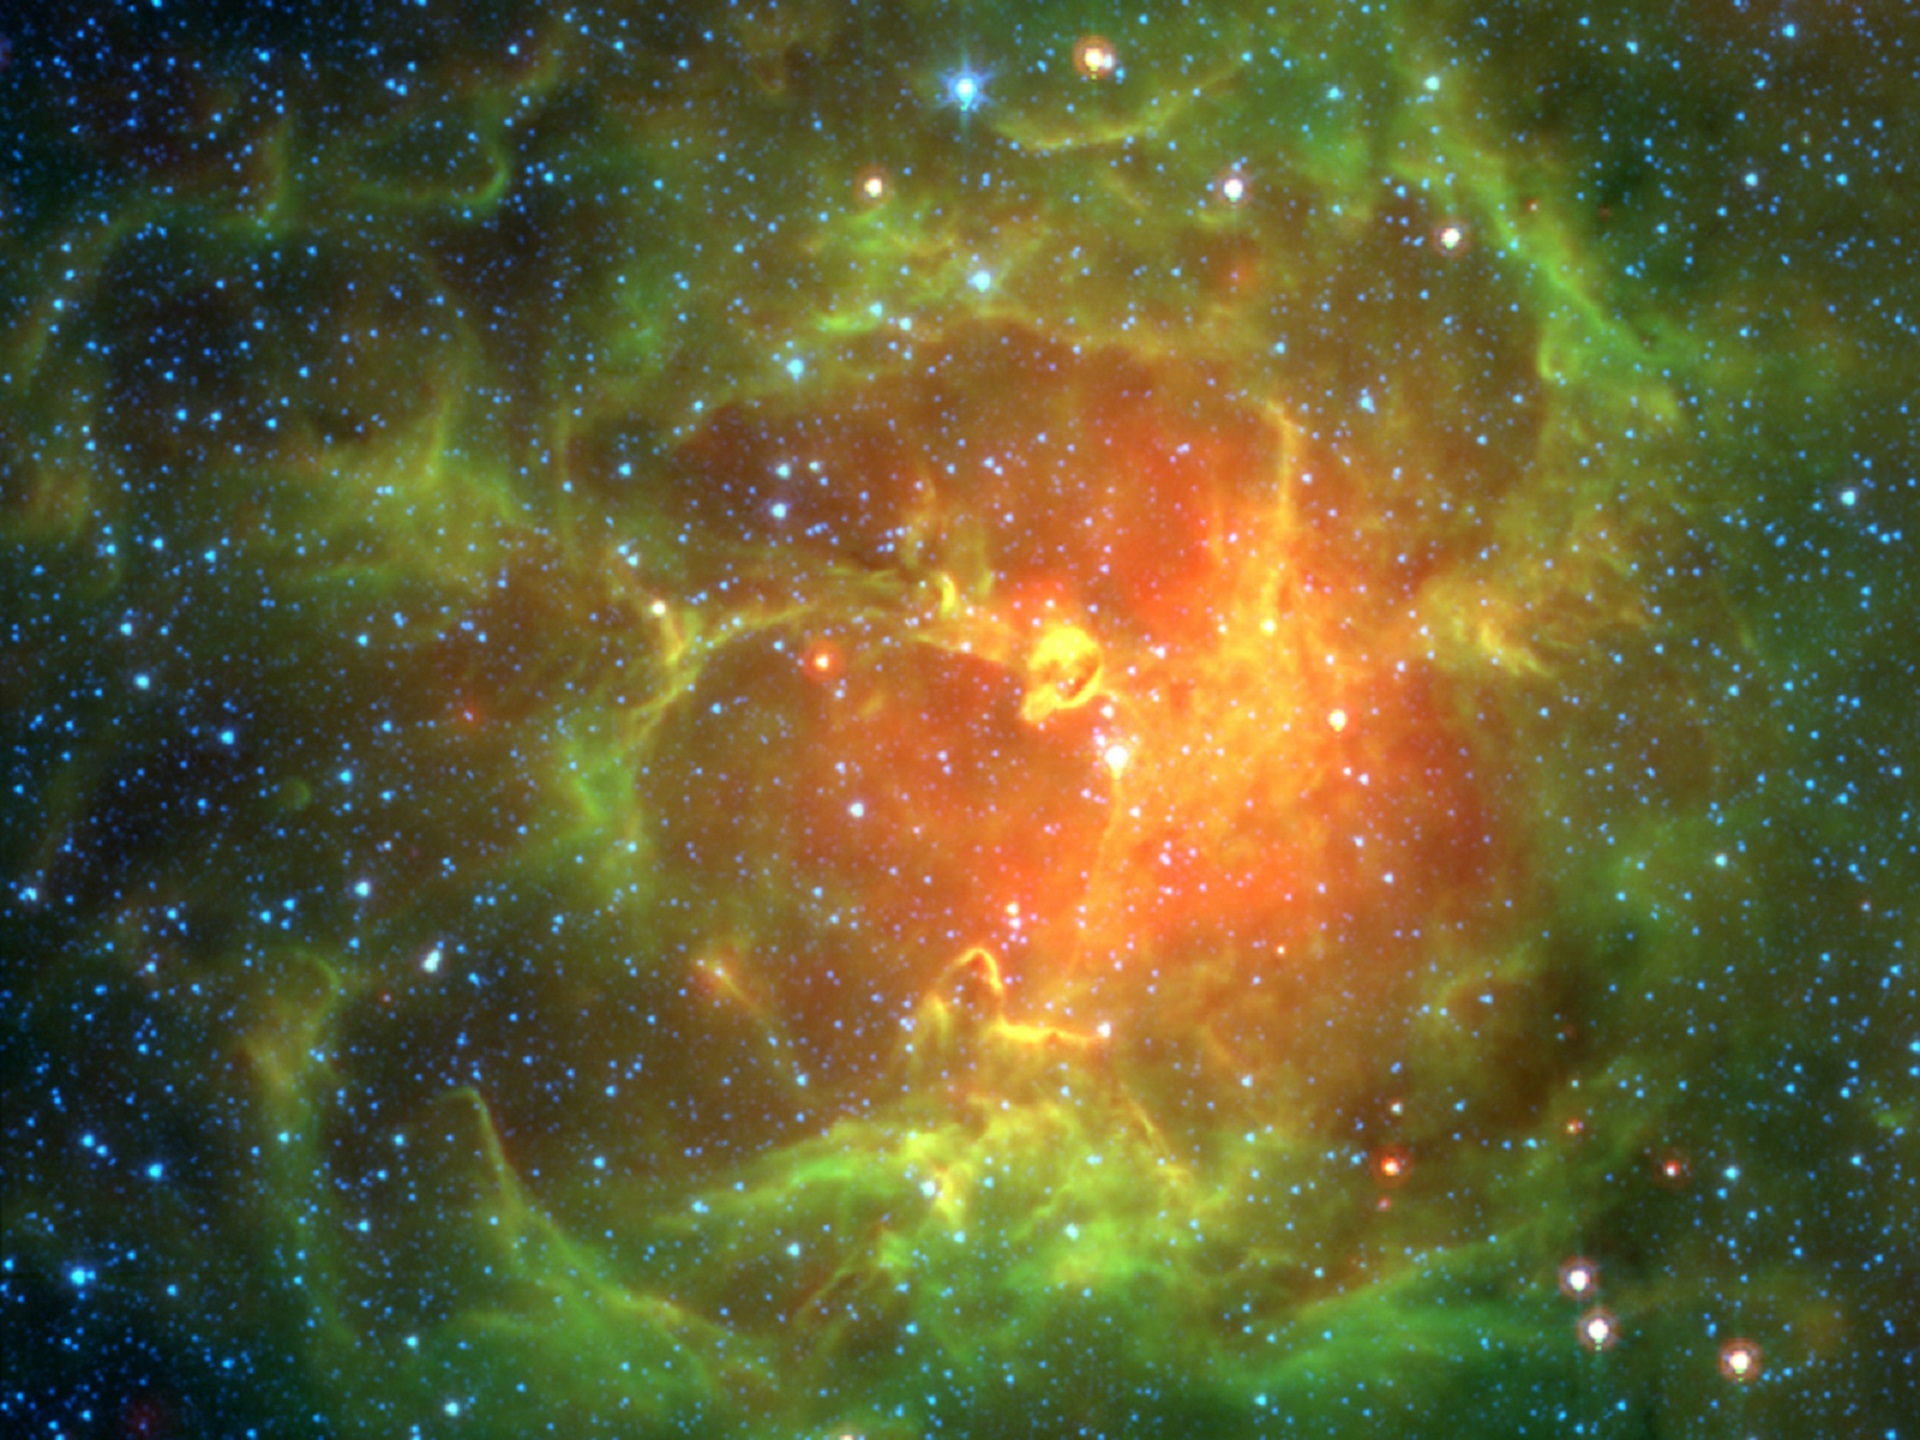
cosmos, atmosphere, space, dust, glow, nebula, outer space, energy, astronomy, stars, universe, gas, cluster, astronomical object, trifid, m20